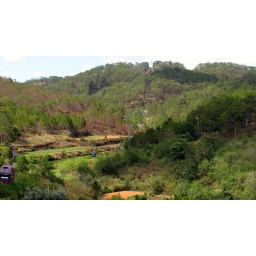
The cable car runs 2.3km from a hill in Dalat down to the Buddhist monestary (Truc Lam Pagoda).